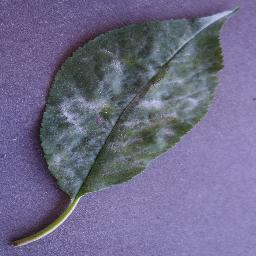
Label: Cherry___Powdery_mildew